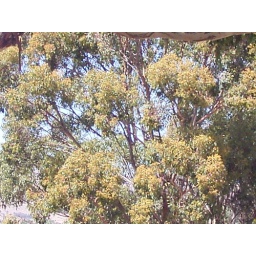
grey box in flower....times about 100 trees to the acre....times about 100,000 acres...and its about to flower again in about 2 months...mmm